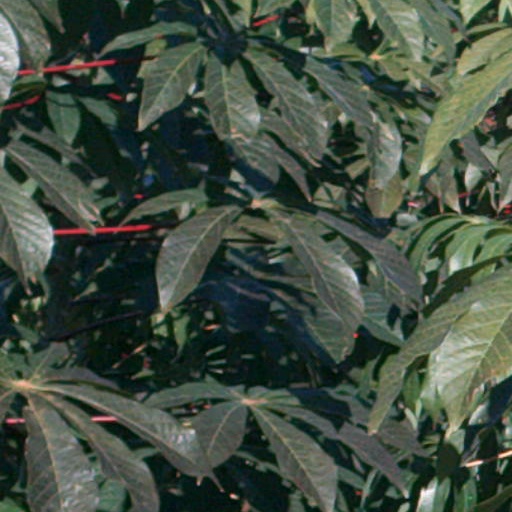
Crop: cassava